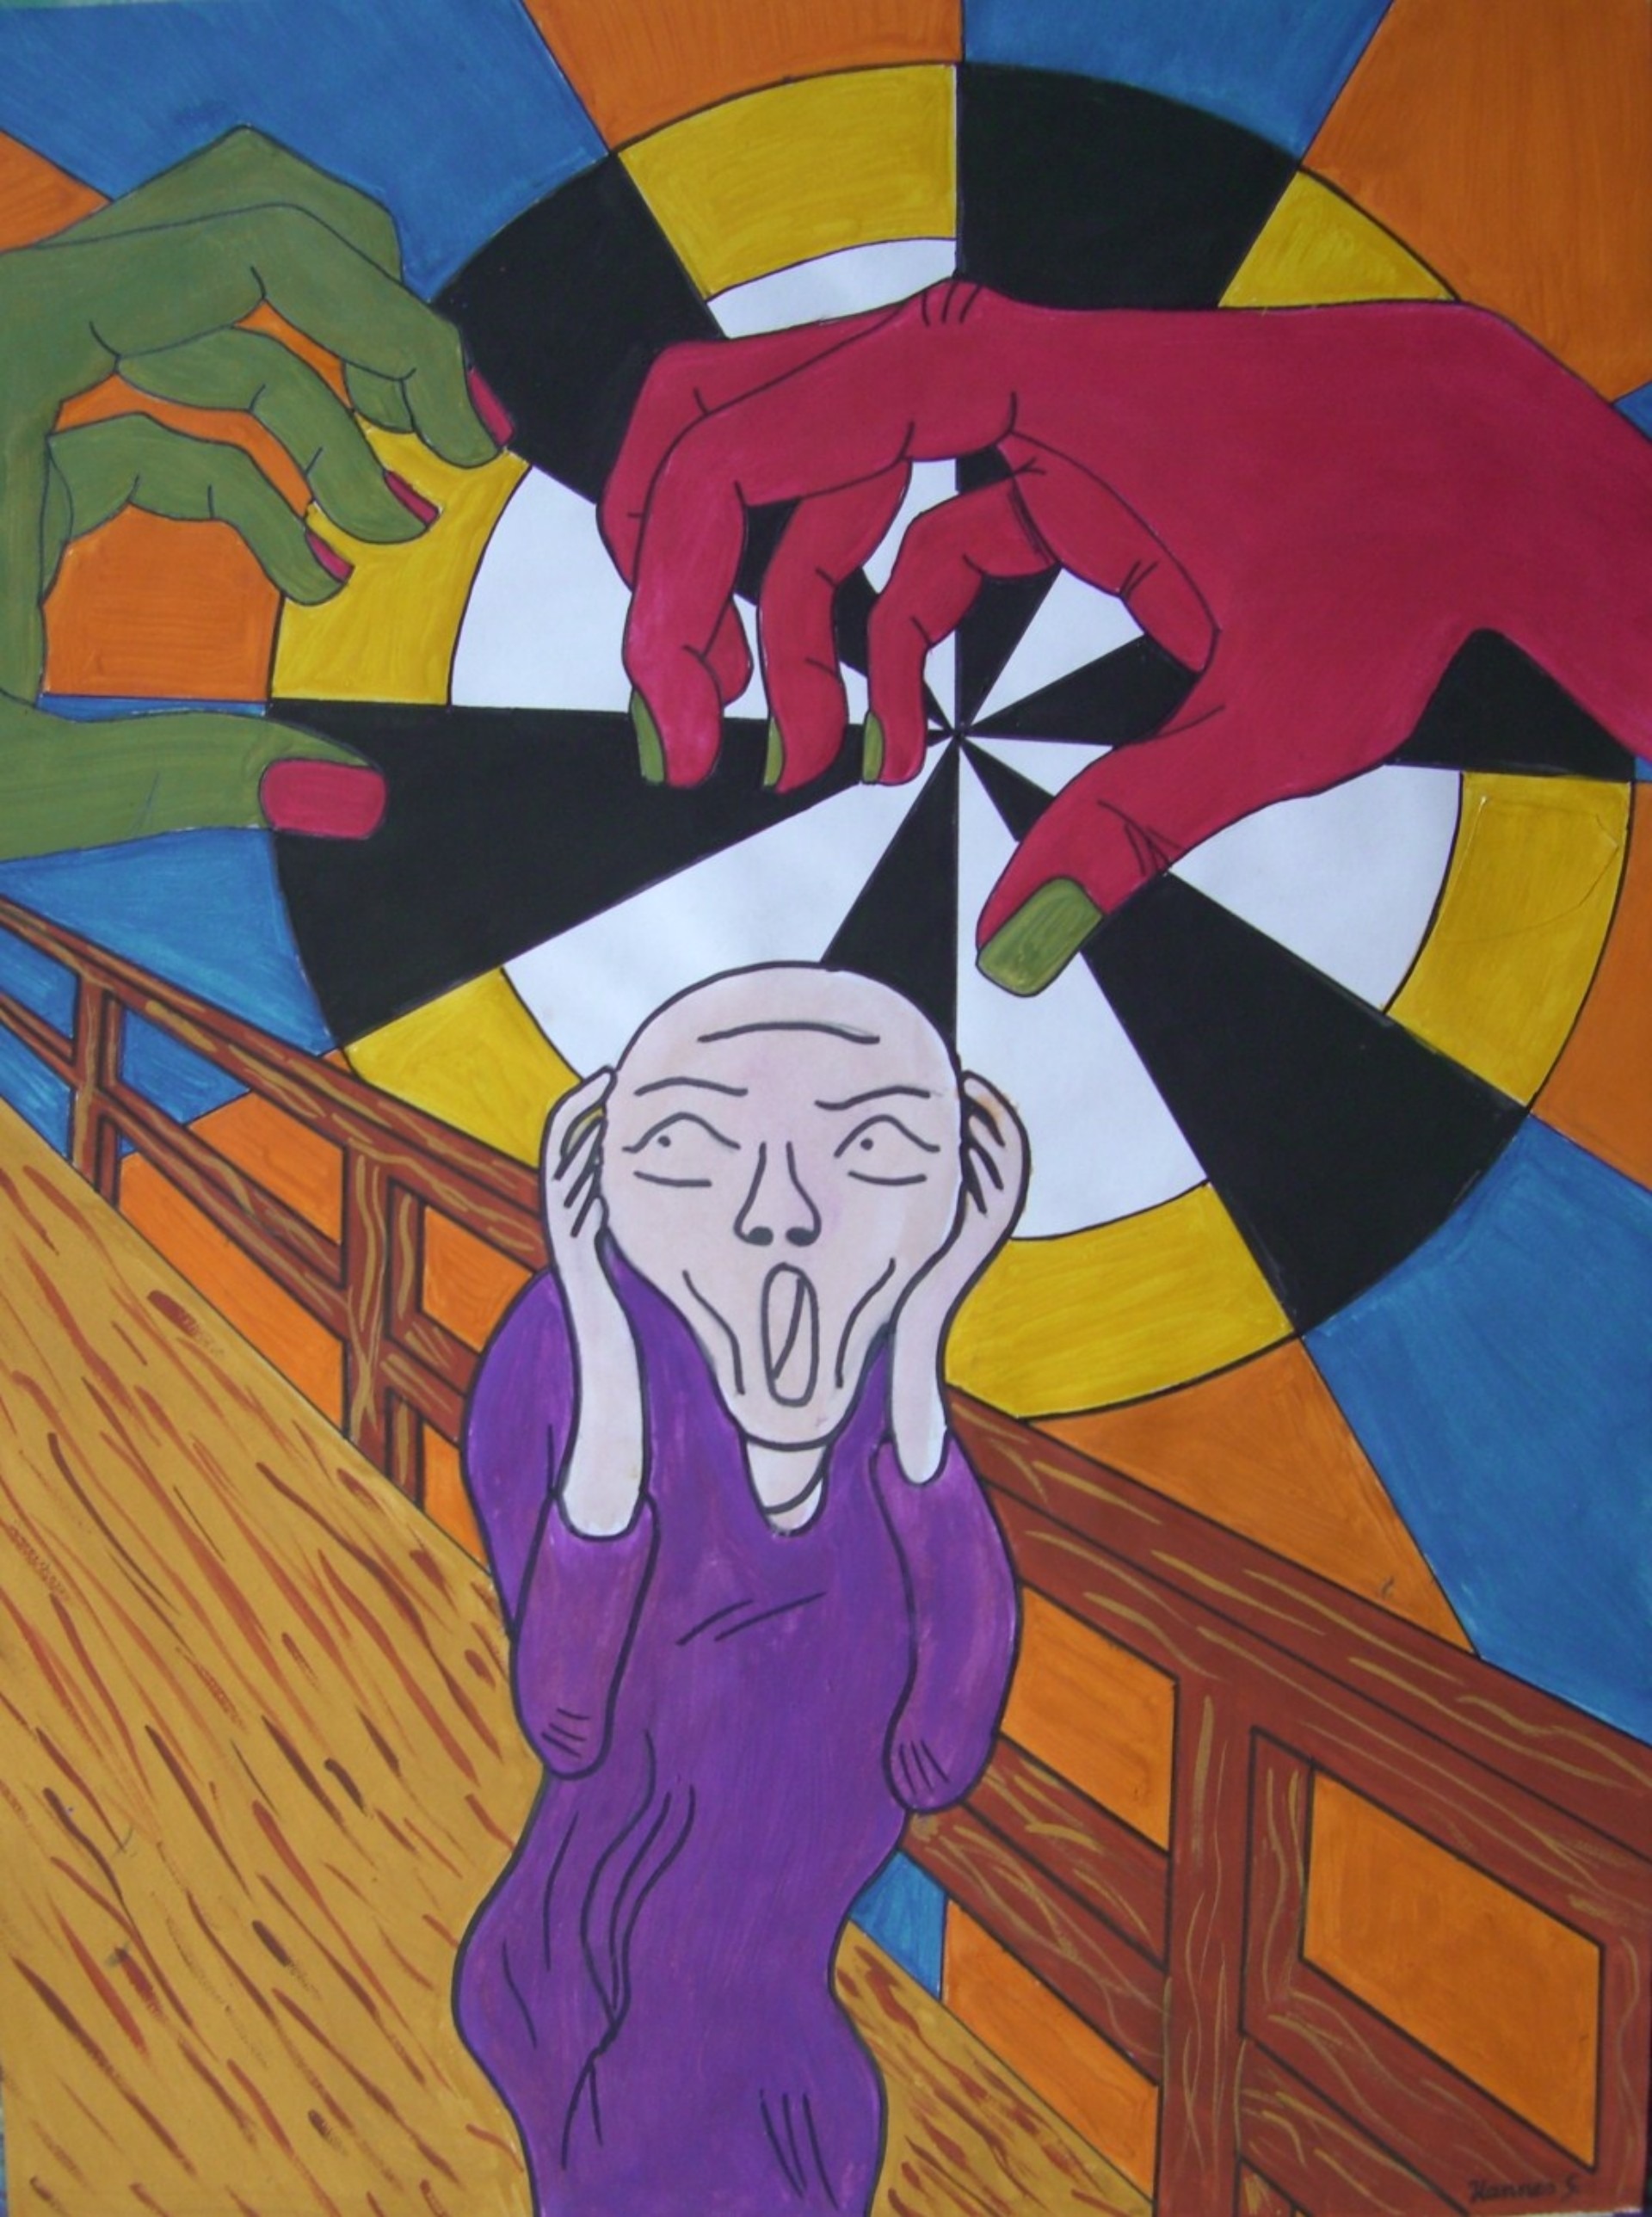
hand, water, person, bridge, web, color, paint, colorful, painting, watercolor, art, drawing, illustration, mural, alienation, painted, image, comics, target, wooden bridge, modern art, fictional character, felt tip pens, comic book, students work, munch scream